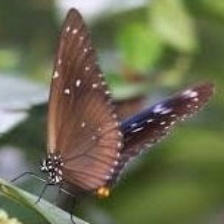
Species: BLUE SPOTTED CROW
Butterfly family (ImageNet category): monarch